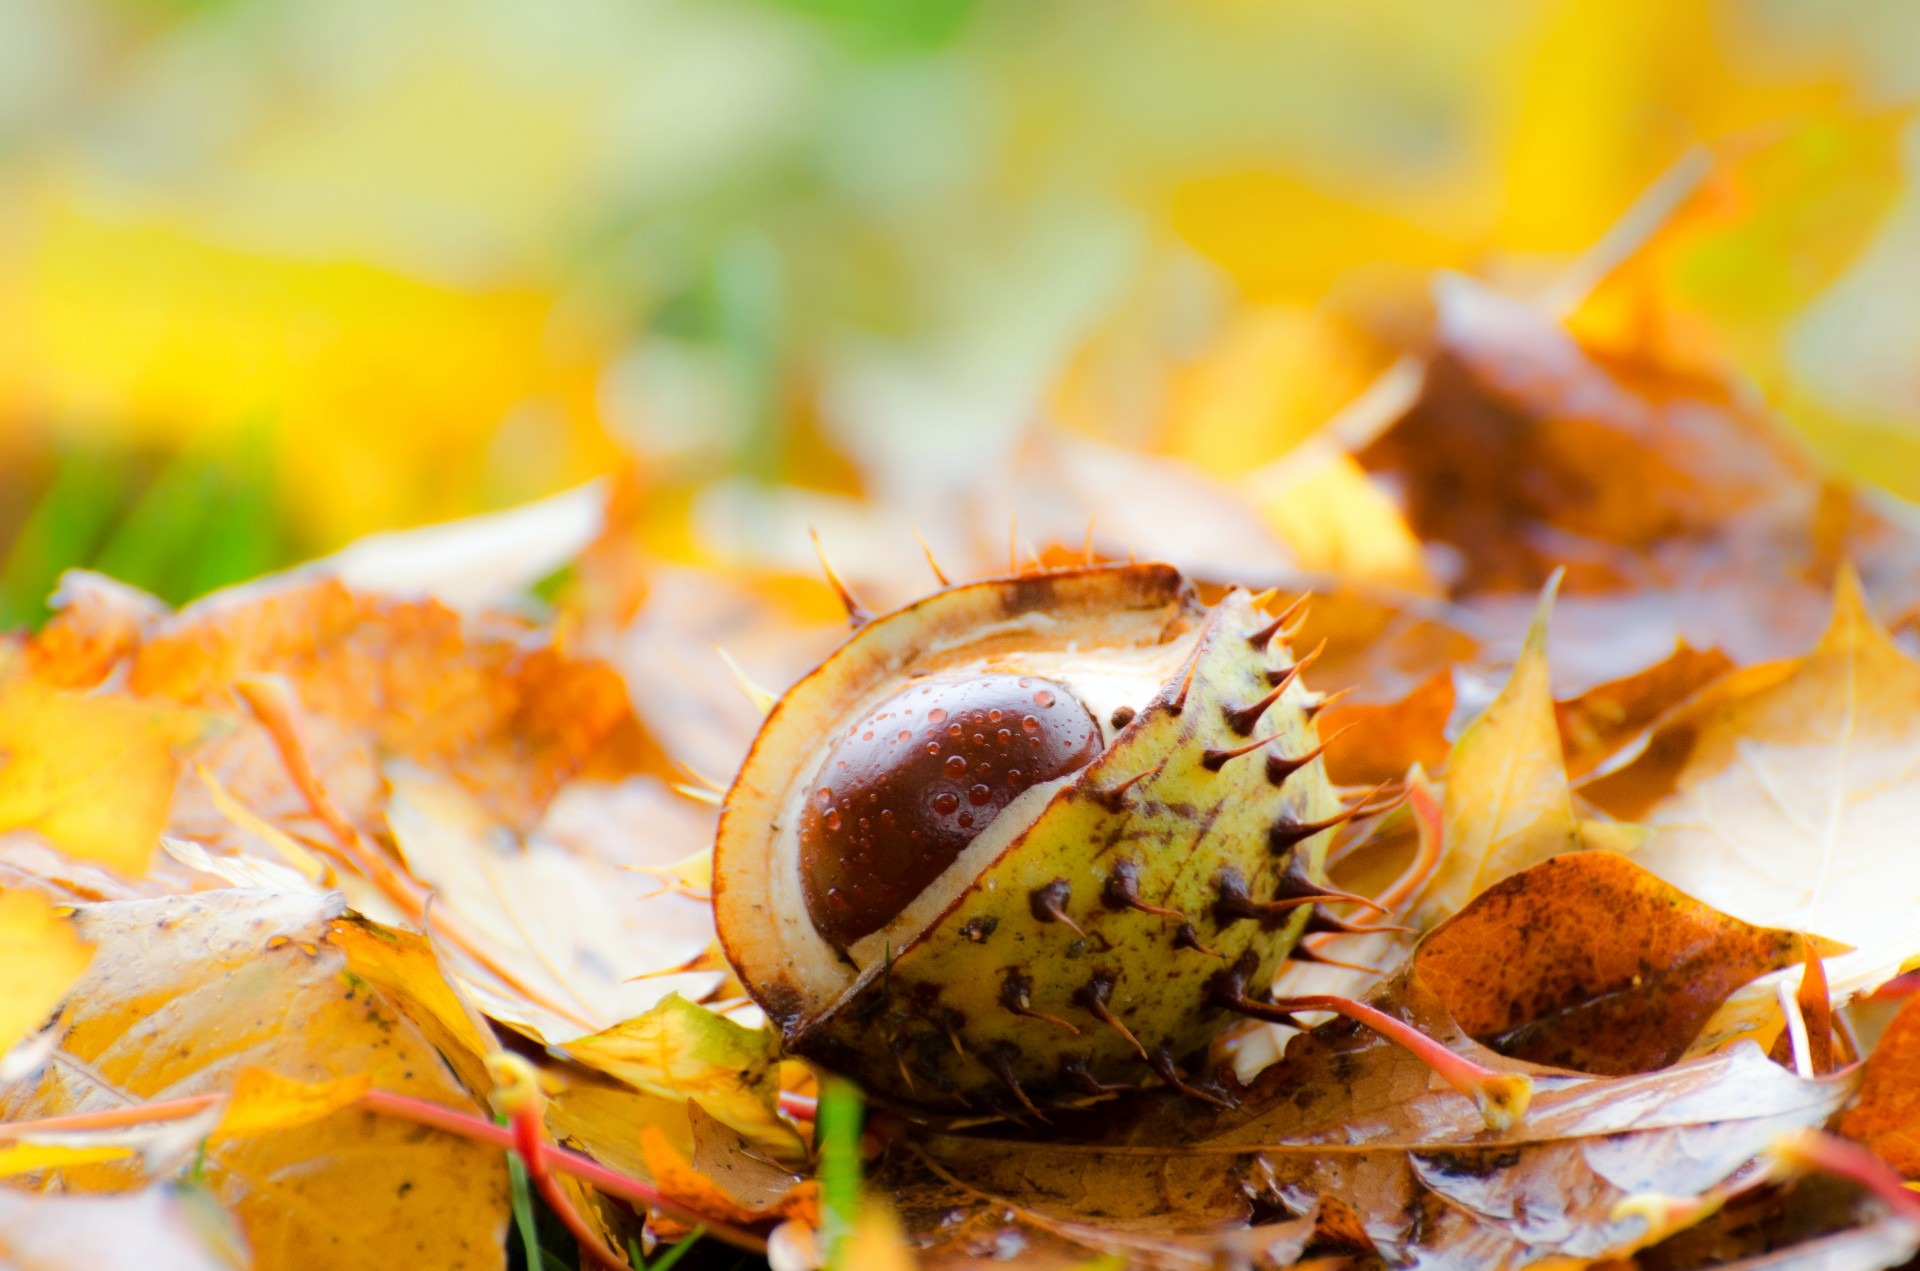
nature, grass, plant, sunshine, sun, leaf, flower, dish, food, produce, natural, autumn, yellow, season, leaves, background, seasons, colored, chestnut, macro photography, flowering plant